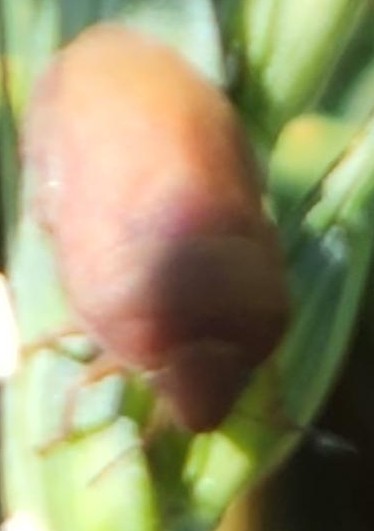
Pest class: occasional_pest